3Girls

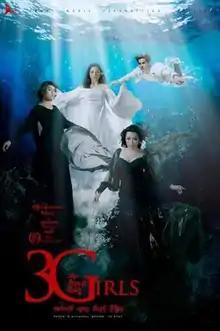
Film poster

3Girls, also known as "3G" or "Ghost, Giant and Girl", is a 2017 Burmese horror film starring A Linn Yaung, Phway Phway, Ei Chaw Po and Paing Phyo Thu. The film produced by Dawei Movie Production premiered in Myanmar on December 15, 2017.